Special effects of The Empire Strikes Back

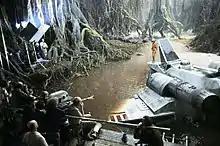
The expansive Dagobah set was built in half the allotted time due to schedule overrun. It was built on a raised frame to allow puppeteers access from below, was constructed from tons of plaster and scrim, covered in real mud and flora, and featured a river.

Initially planned for the destroyed Stage 3, the Dagobah set was built on the "Star Wars" stage. Fourteen weeks were originally allocated for its construction, but since filming was significantly overscheduled alongside rising production costs, it had to be completed in seven, requiring the crew to work overtime on nights and weekends. The set was by by , and was constructed on a raised steel frame from of plaster laden with of scrim, which included about 24 trees that weighed each, with cutout trees inserted in-between for detail. The trees (designed by McQuarrie) were based on those found in Louisiana swamps. He depicted them as immense petrified trees with roots exposed by years of local activity; the roots were designed to look like muscular but sinuous insect legs. The set included an artificial river and a deep lake; the water became stagnant after weeks of filming. To enhance the realism, the set was covered in mud and flora, and the artificial trees were generally fixed in position and shot around. The set's scale was big enough that Luke's full-scale X-Wing ship could be partially submerged on the lakeshore. The whole area was surrounded by a wide, tall backdrop. Artificial smoke was used for fog and mist.